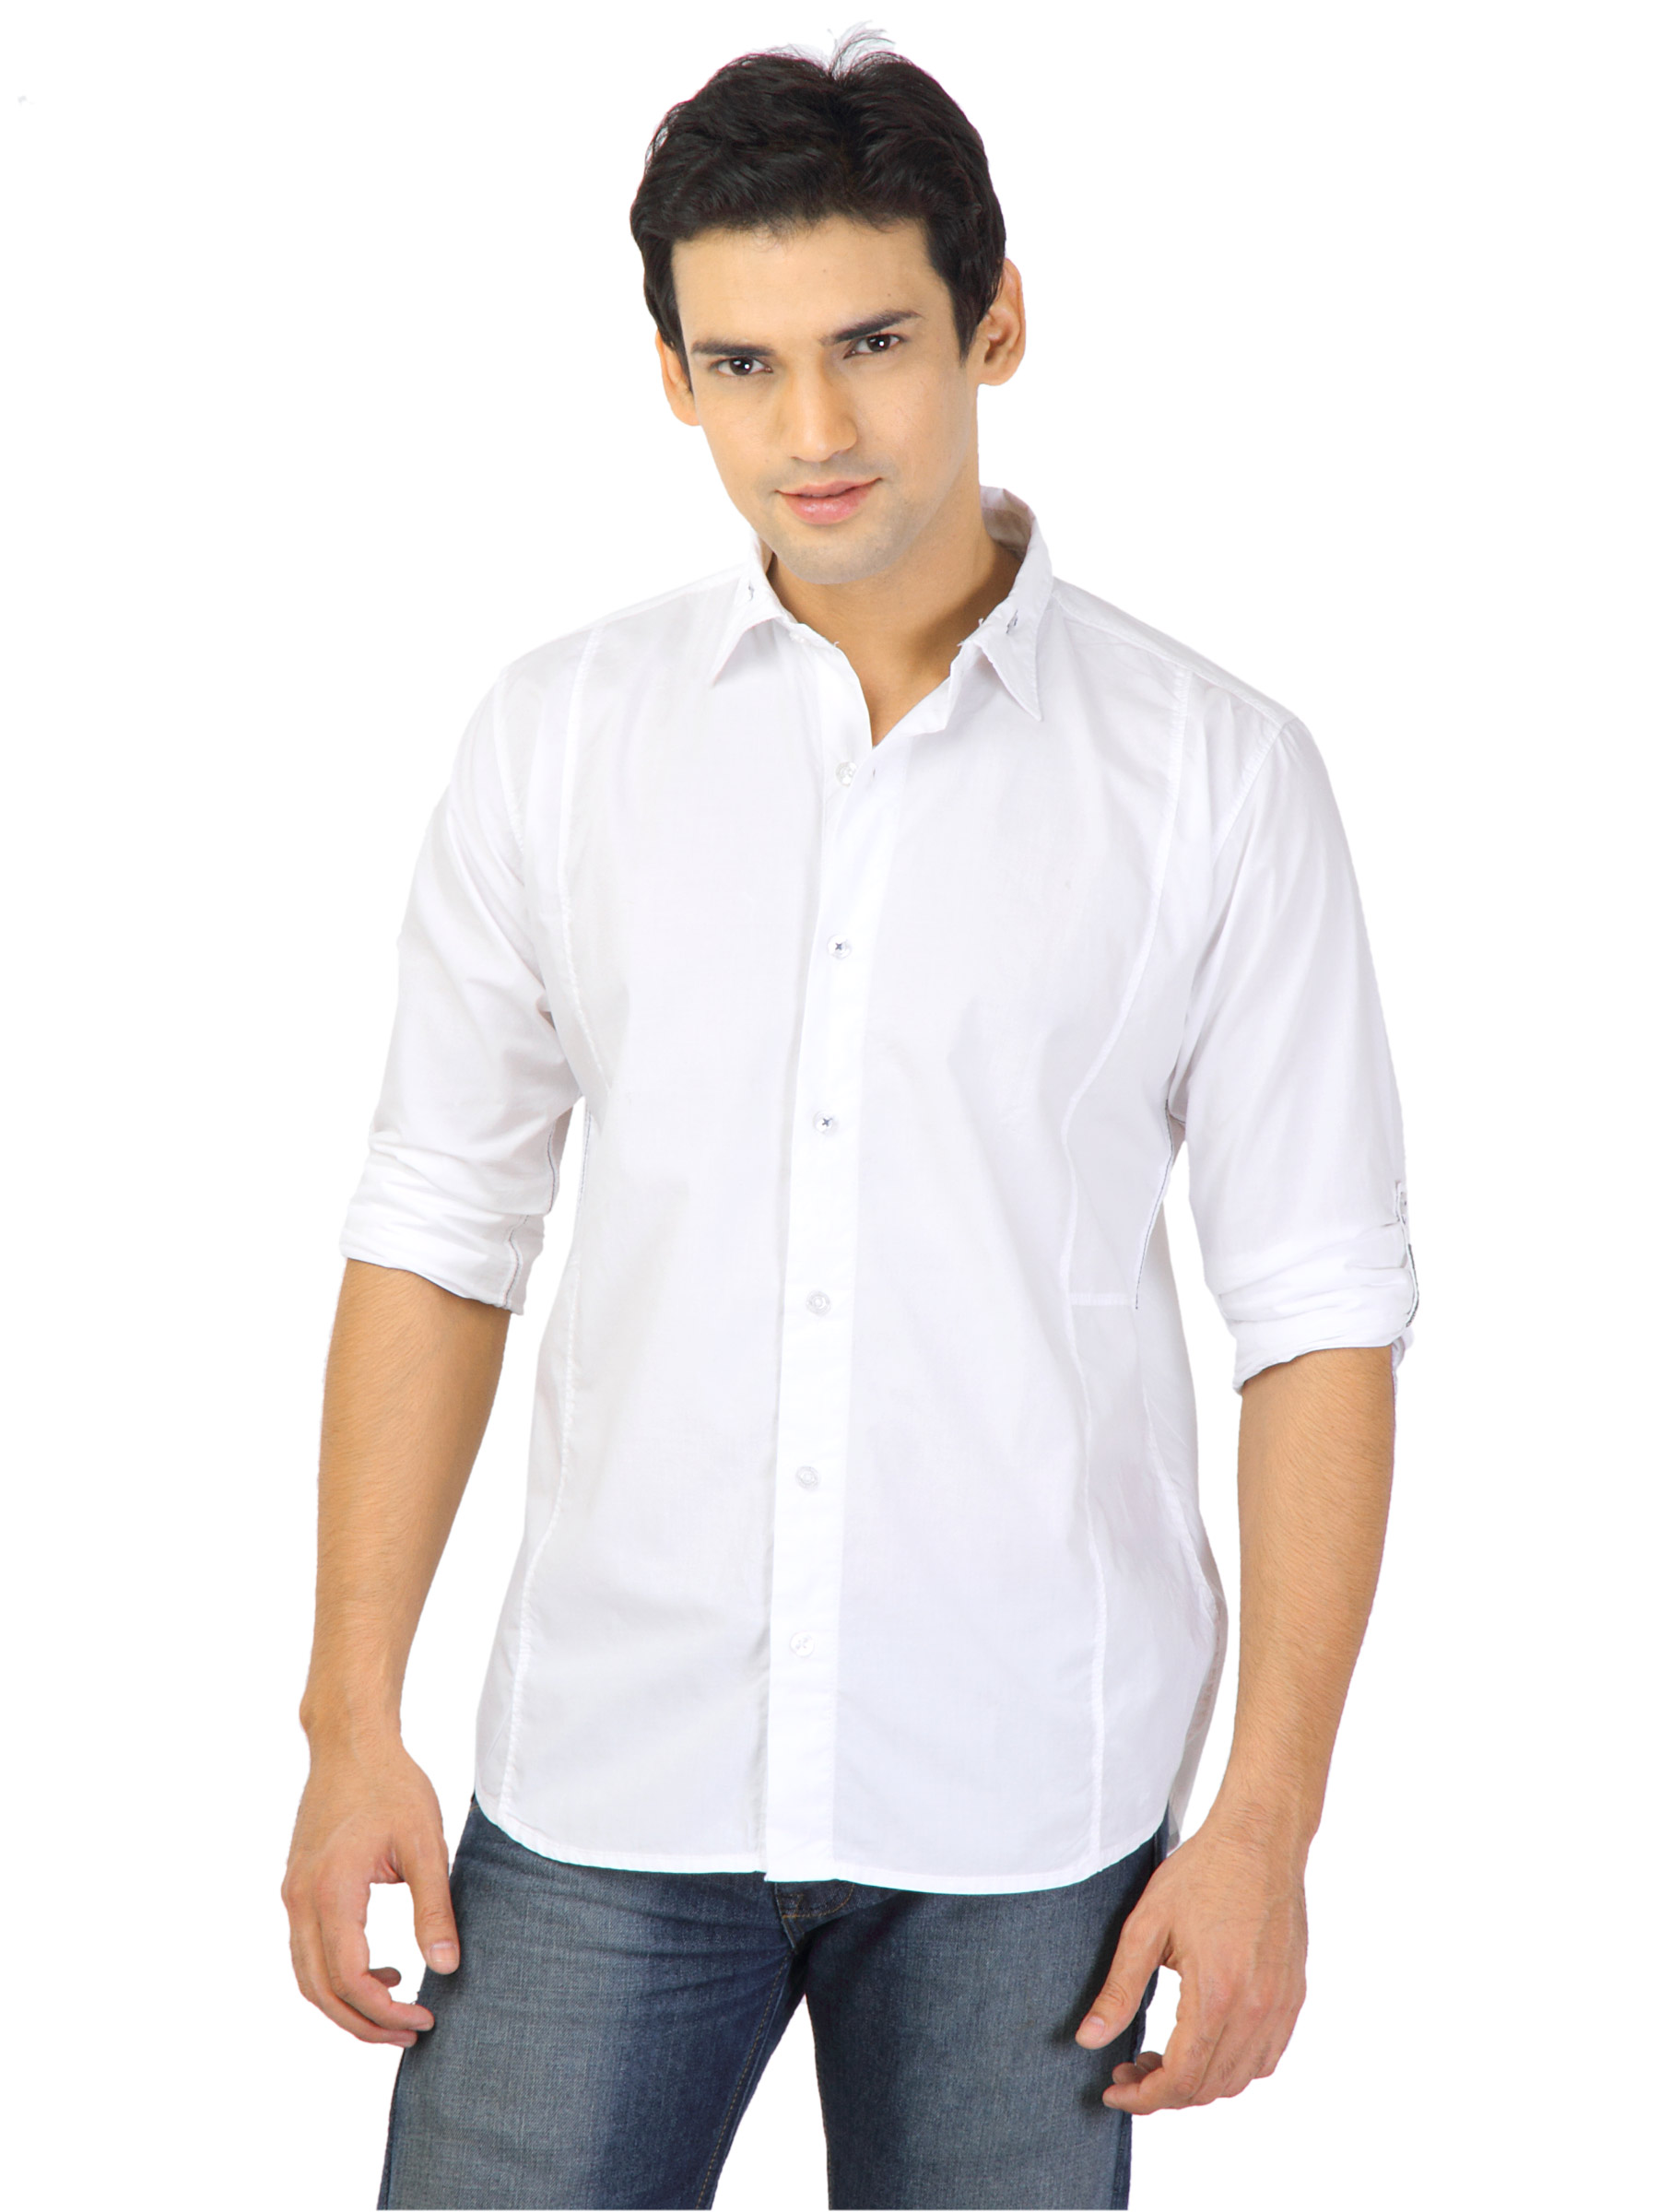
Basics Men White Slim Fit Shirt
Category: Apparel / Topwear / Shirts
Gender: Men
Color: White
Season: Fall 2011
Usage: Casual